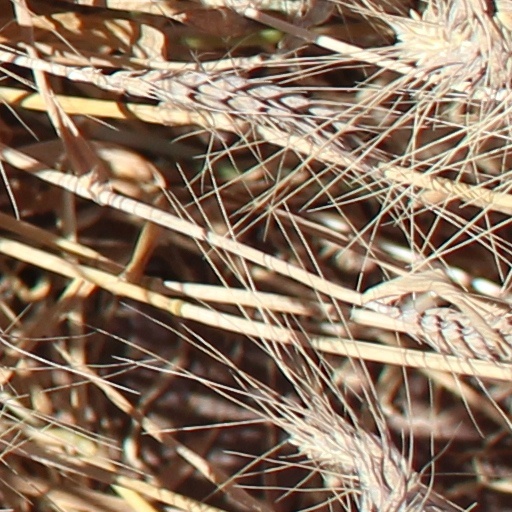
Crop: wheat